1977 Formula One season

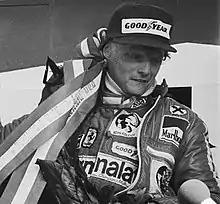
Austrian Niki Lauda took his second title, driving for Ferrari

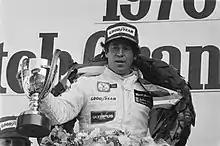
Mario Andretti (pictured in 1978) placed third for Lotus

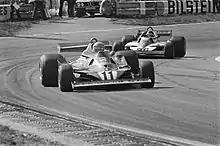
Ferrari won the Constructors title with its 312T2 model

The 1977 Formula One season was the 31st season of FIA Formula One motor racing. It featured the 28th World Championship of Drivers and the 20th International Cup for Formula 1 Constructors. The season commenced on 9 January 1977 and ended on 23 October after seventeen races, making it the longest Formula One season in the sport's history at the time. The season also included a single non-championship race for Formula One cars, the 1977 Race of Champions.